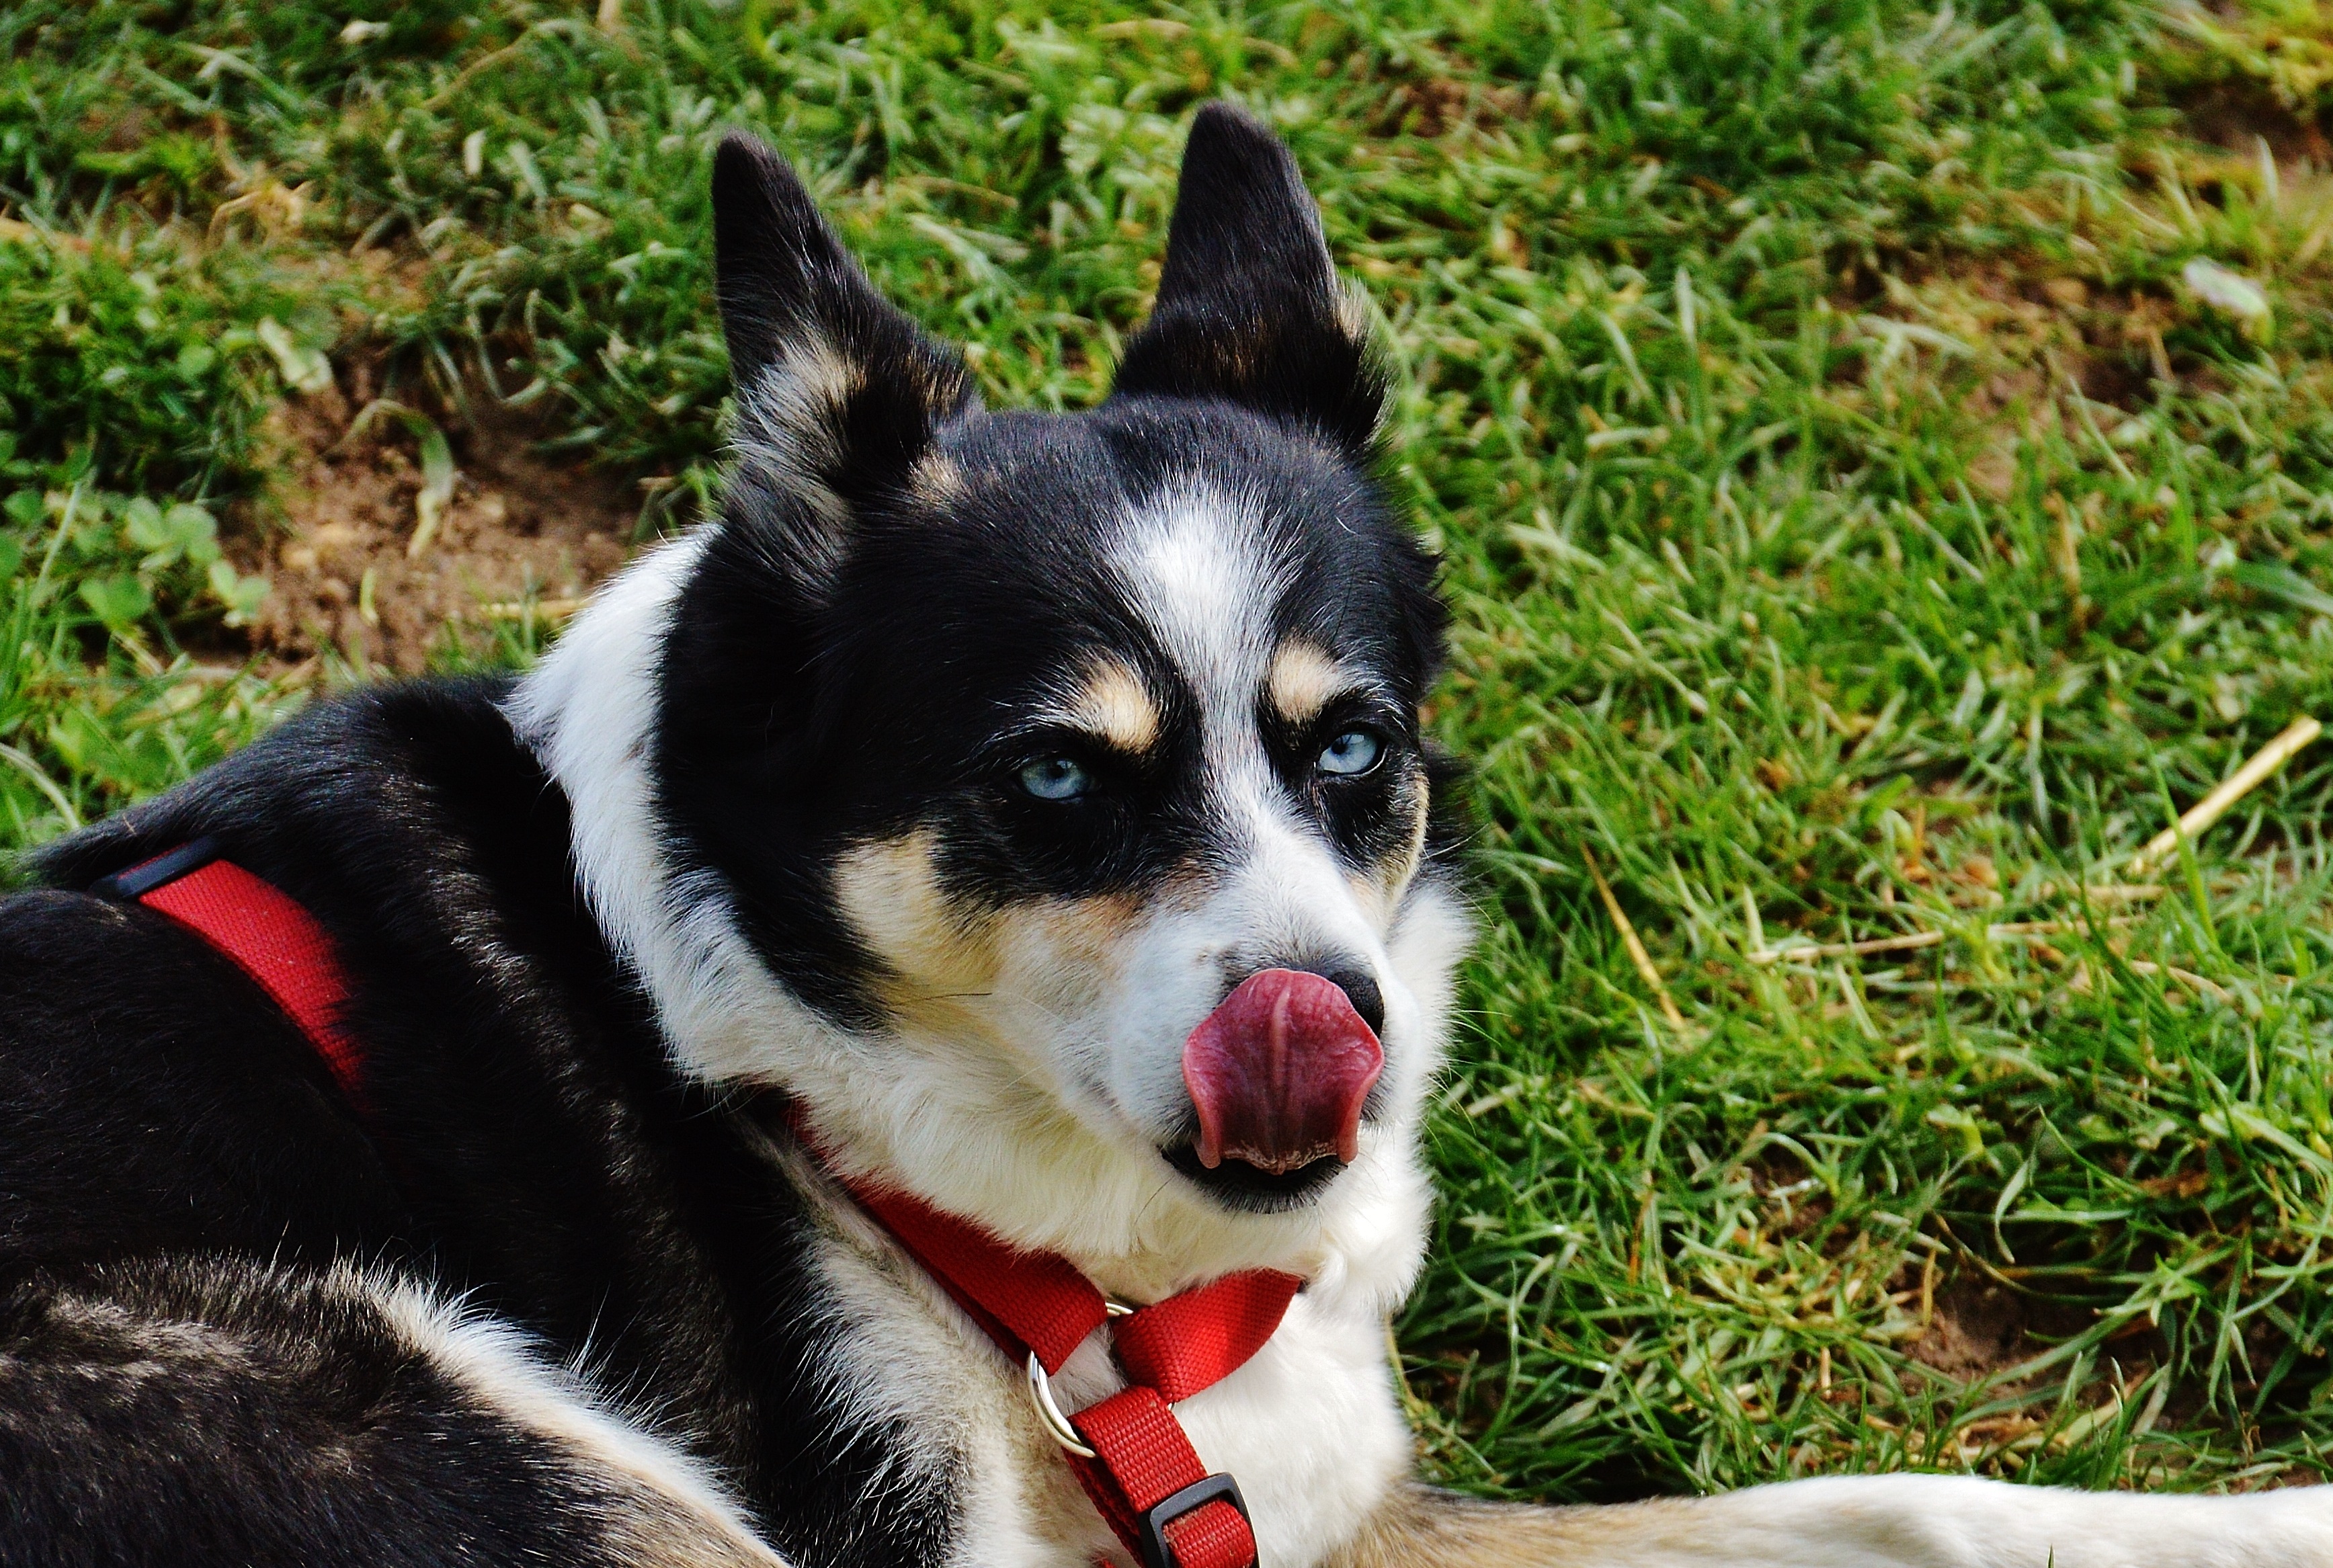
white, puppy, dog, animal, pet, mammal, black, husky, vertebrate, sanctuary, dog breed, satisfied, siberian husky, good aiderbichl, iffeldorf, karelian bear dog, dog like mammal, dog breed group, greenland dog, east siberian laika, lapponian herder